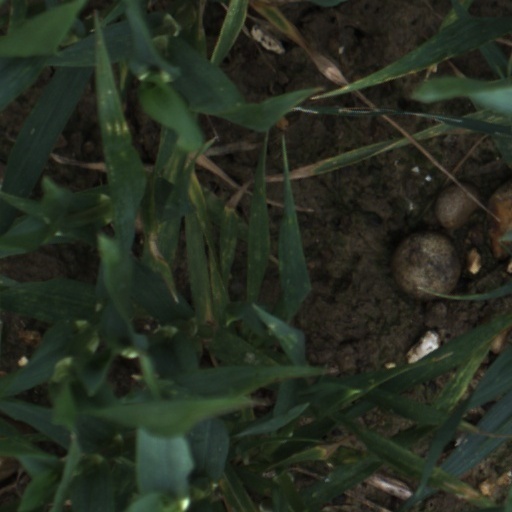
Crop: wheat